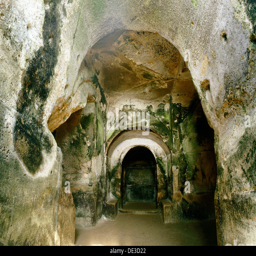
the rock - hewn tunnel leading to the cave of person